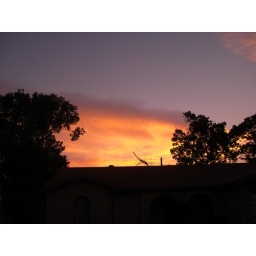
Sunset over a house on my street